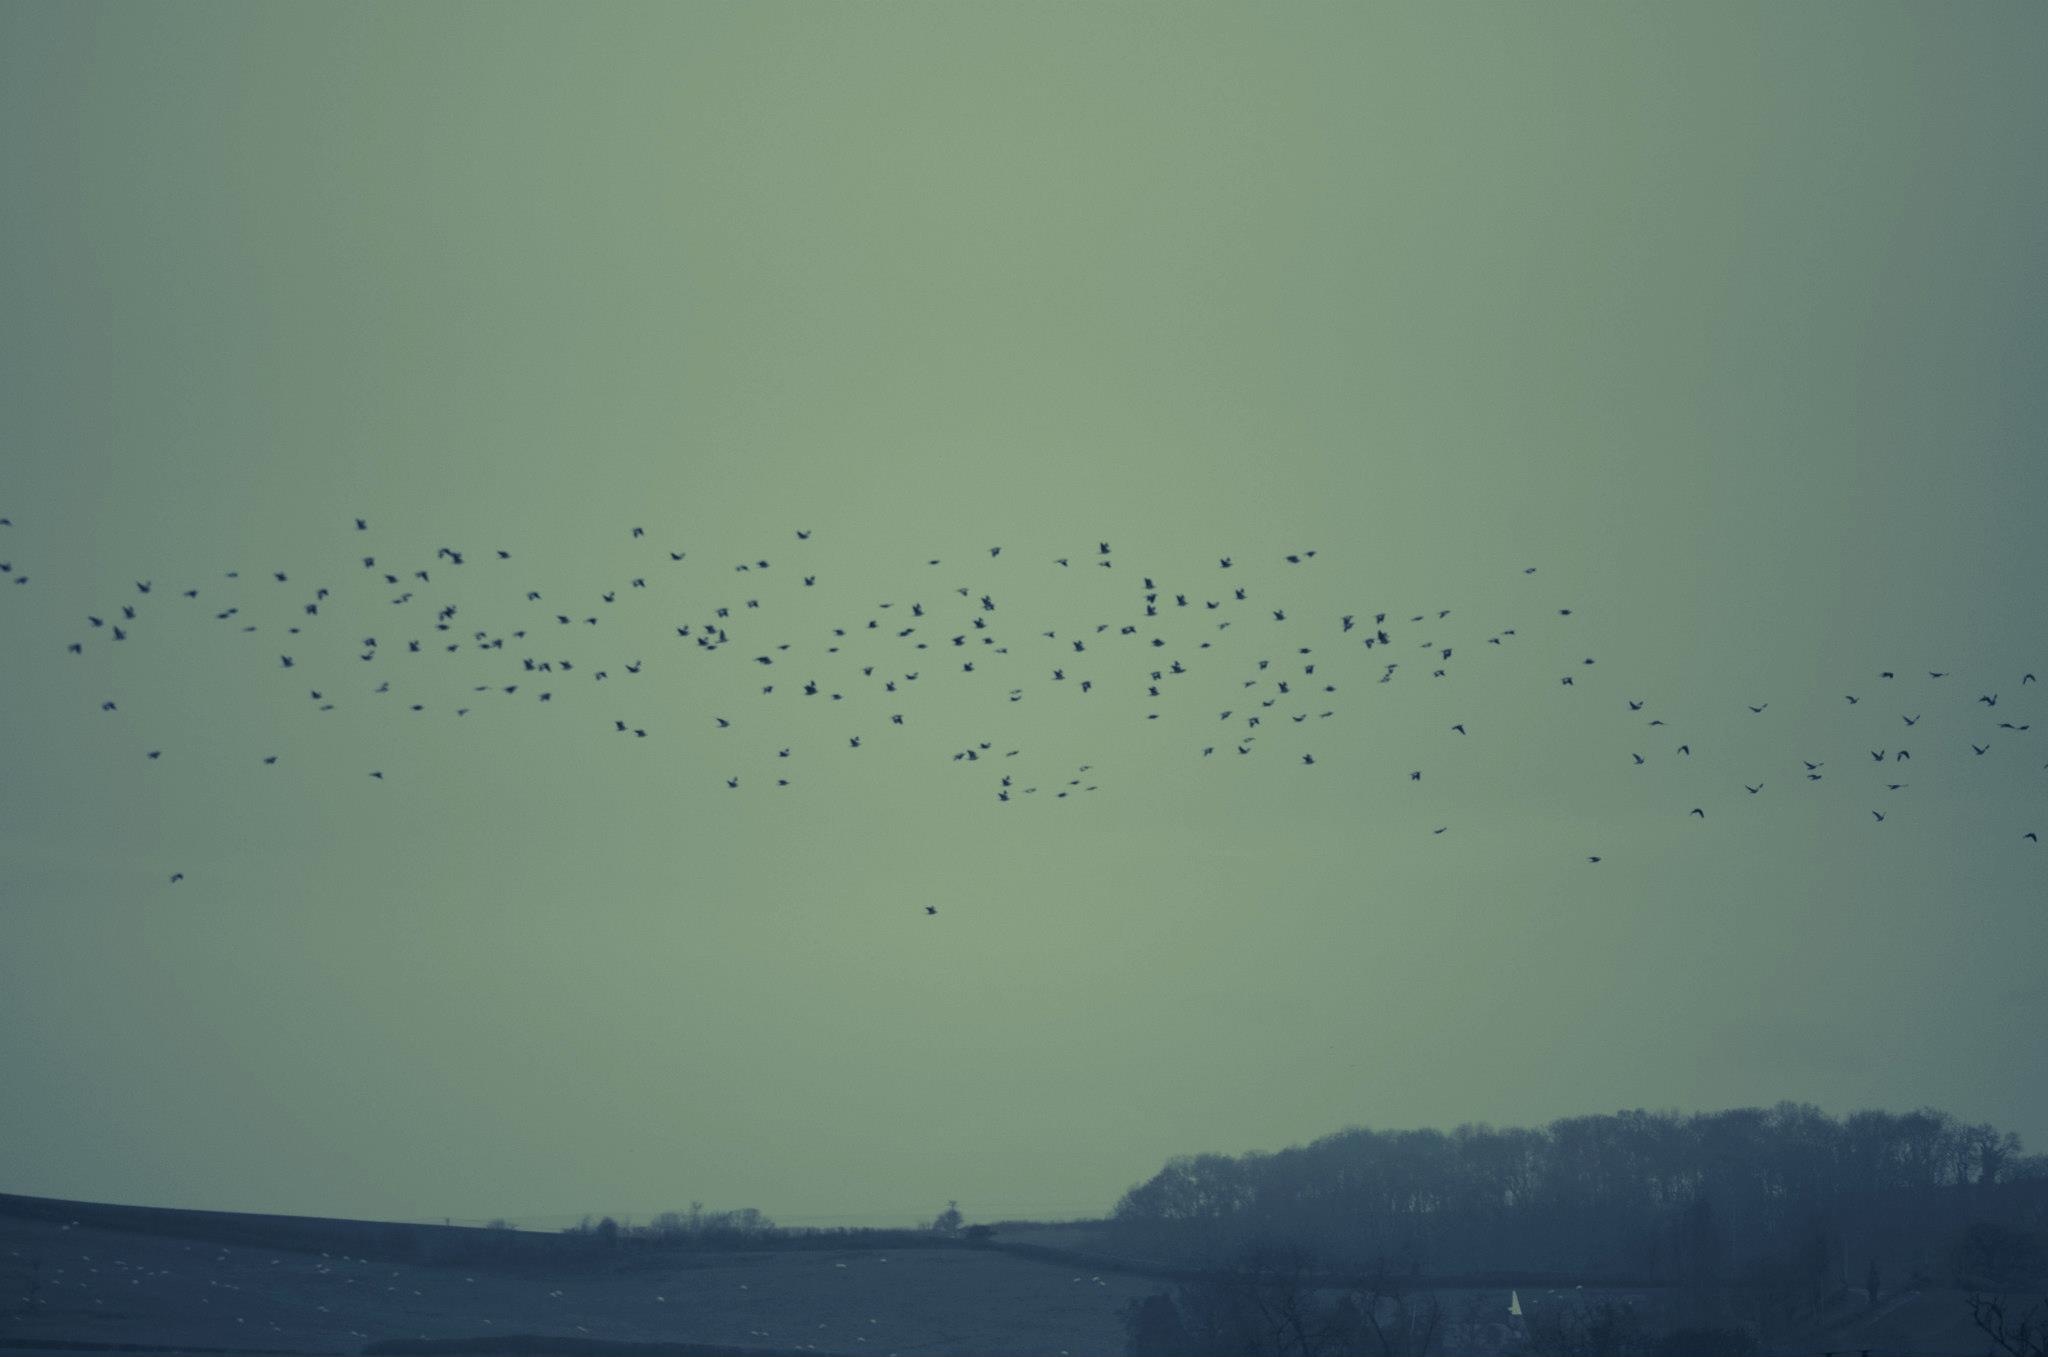
bird, cloud, sky, morning, flock, line, weather, bird migration, atmospheric phenomenon, atmosphere of earth, animal migration